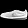
Label: Sneaker